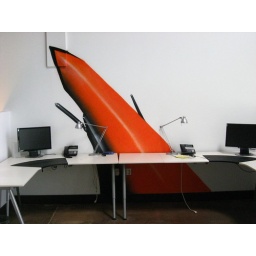
Totem's work on the graffiti wall in the office is complete.